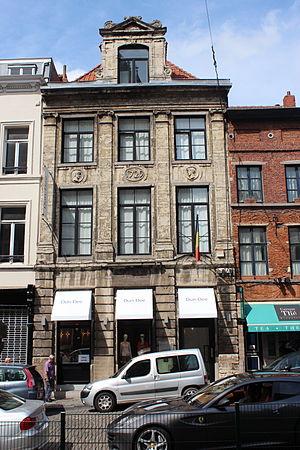
Cet article recense le patrimoine immobilier protégé à Bruxelles-ville. Le patrimoine immobilier protégé fait partie du patrimoine culturel en Belgique.
La rue Bodenbroek, est une voie bruxelloise qui part de la place du Grand Sablon et se termine rue des Petits Carmes, en longeant le chevet de l'église Notre-Dame du Sablon.